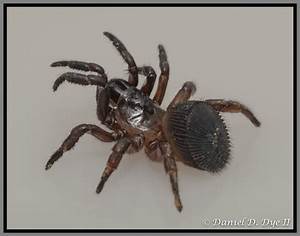
Label: ragno